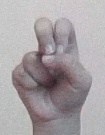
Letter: gaaf